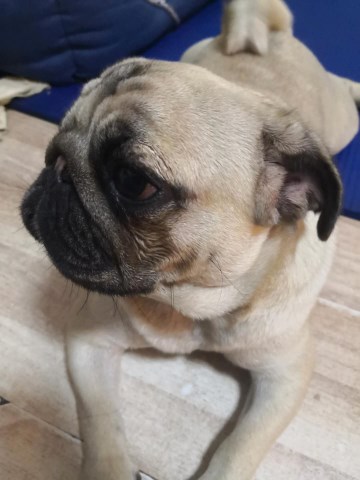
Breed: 798-n000130-pug